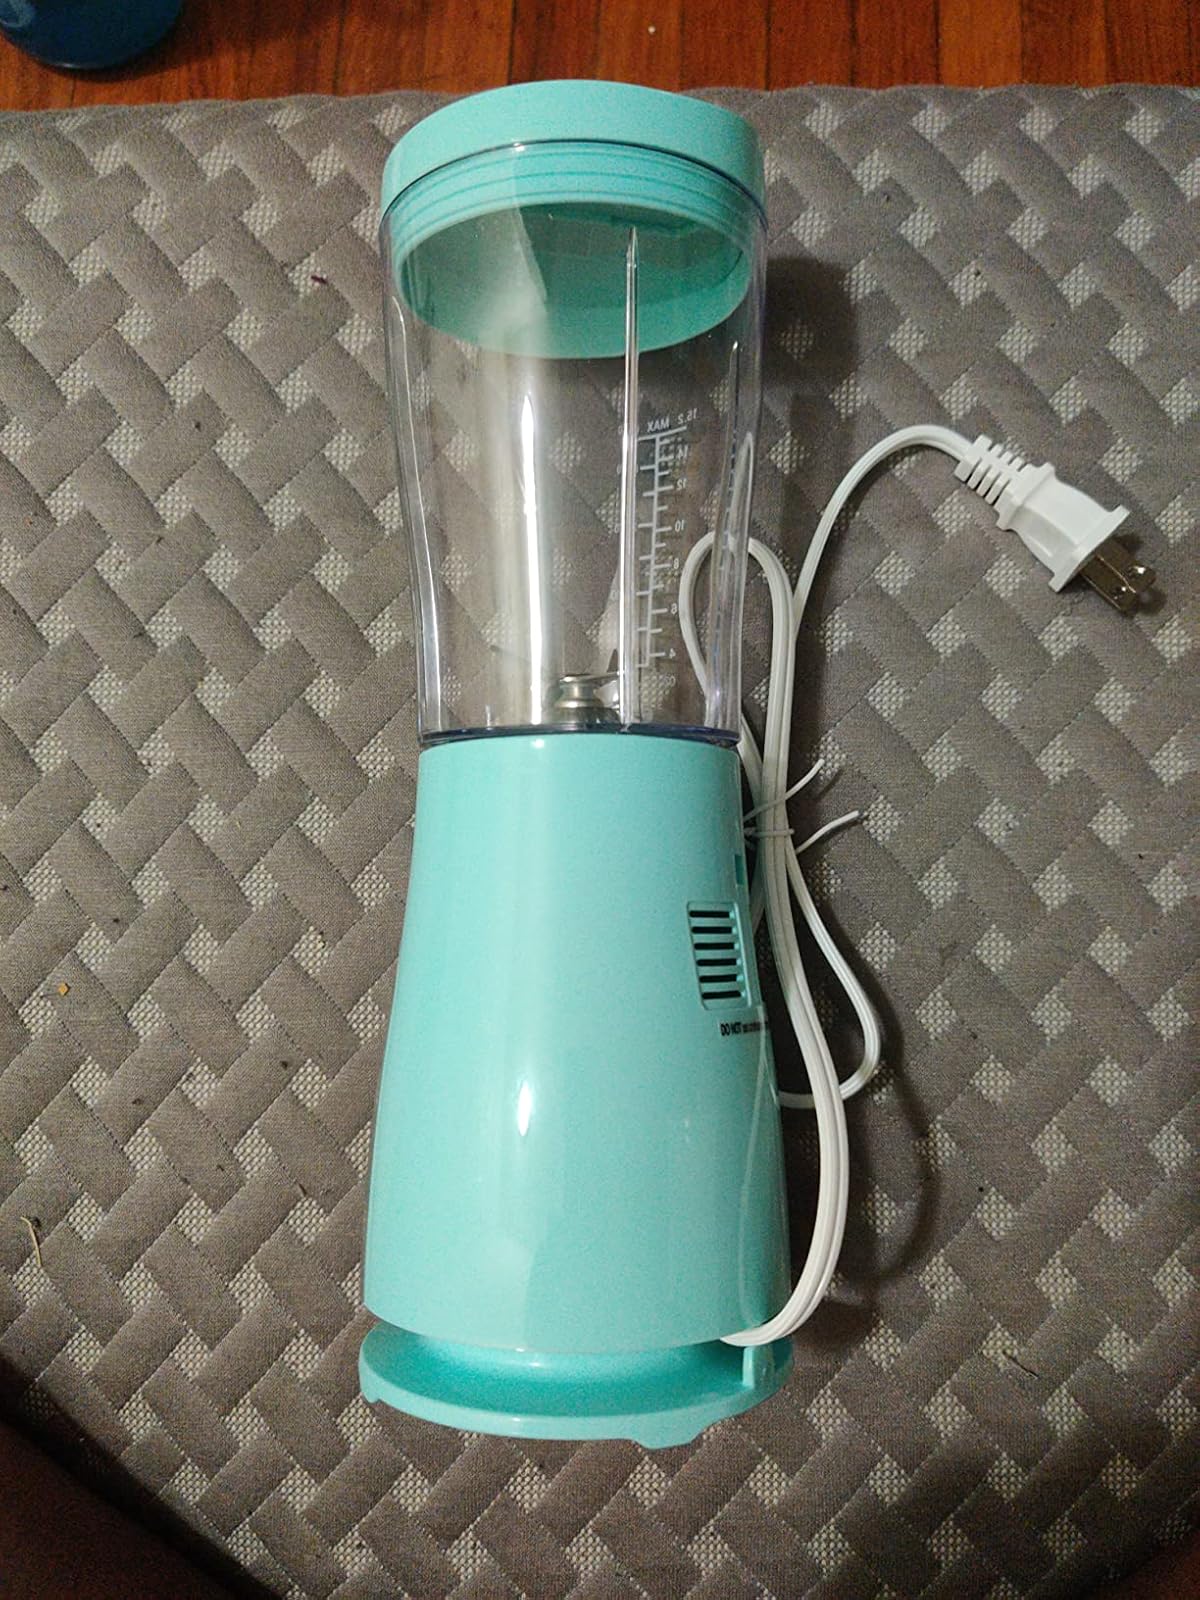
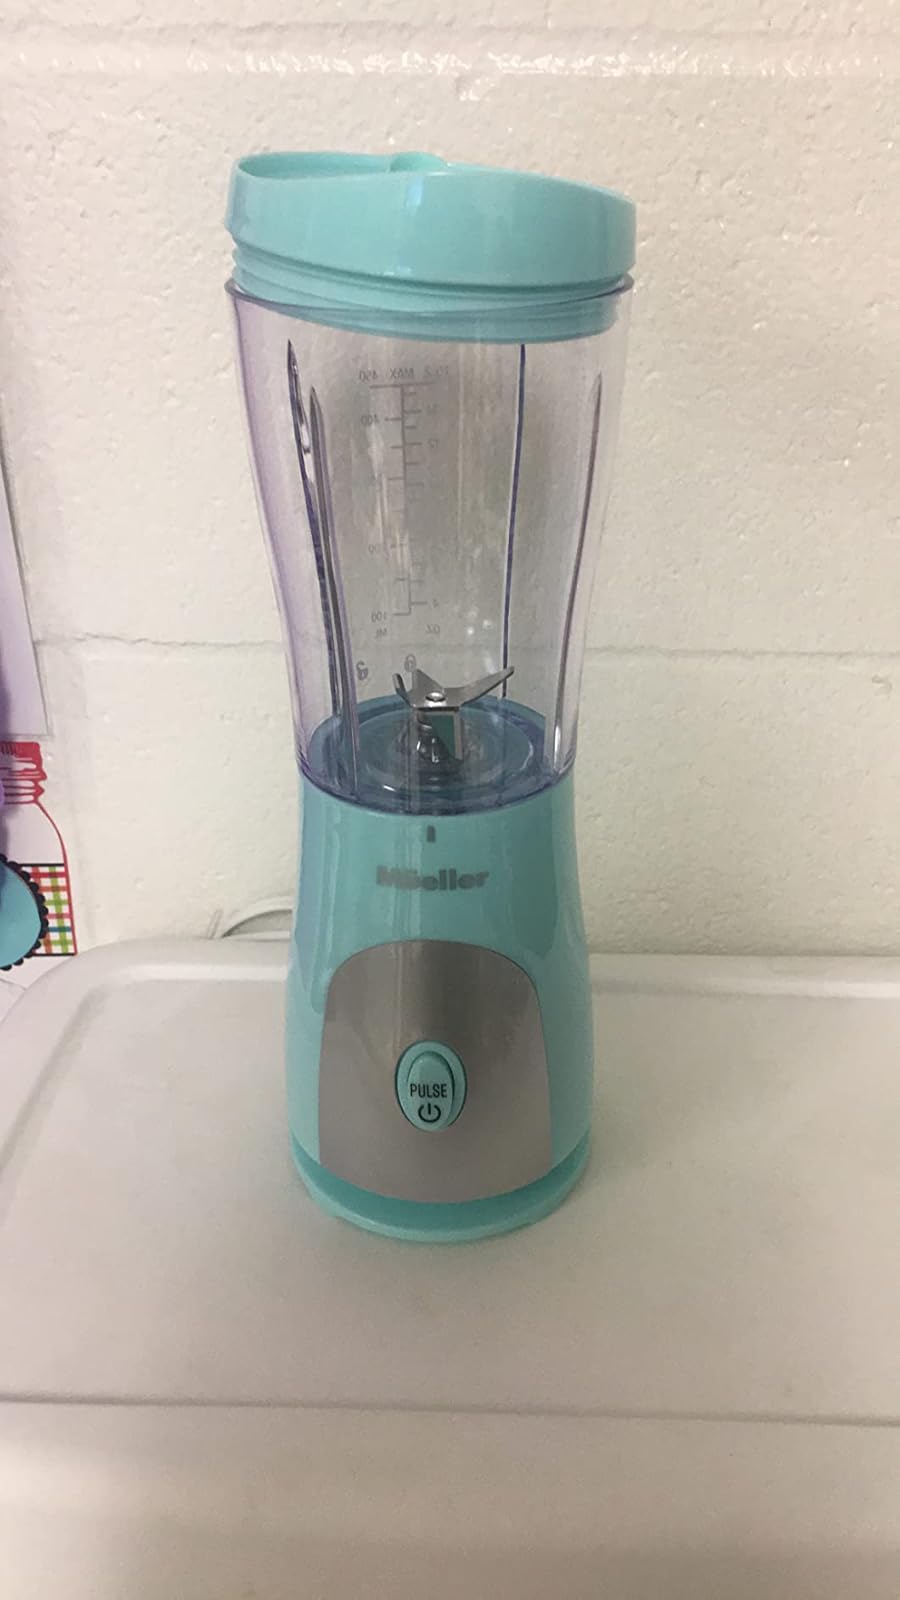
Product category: items_blender
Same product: yes